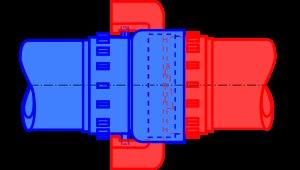
Le raccord symétrique Guillemin, appelé couramment en France raccord sapeur pompier et raccord DSP, est un dispositif mécanique de raccordement de deux éléments de tuyaux.